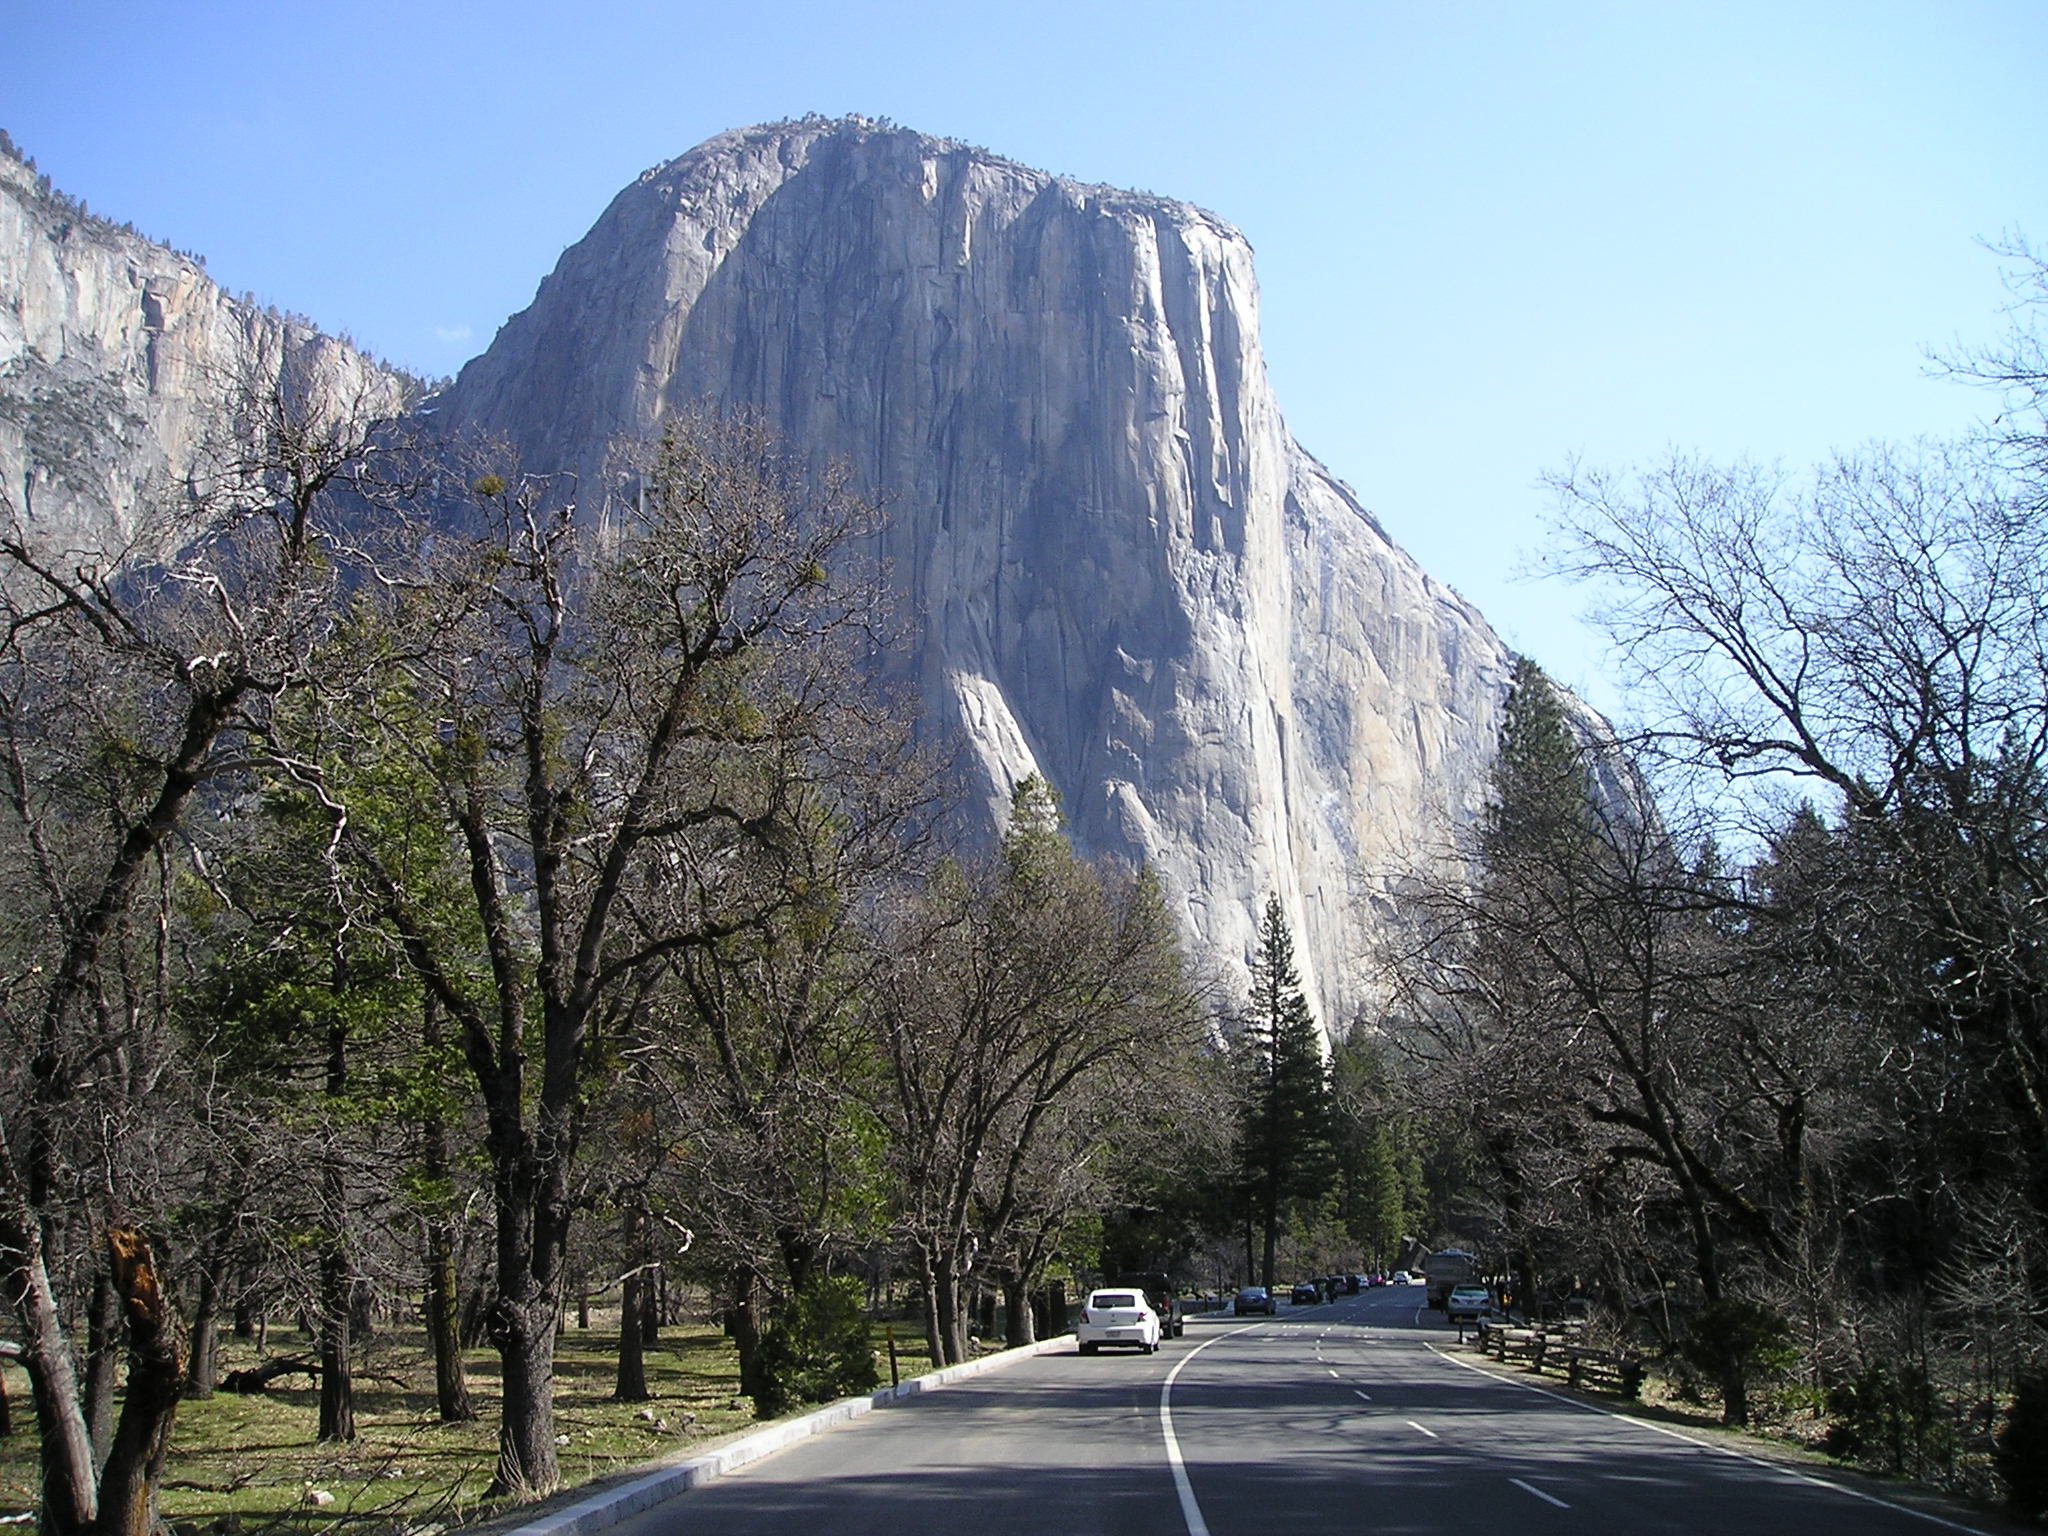
tree, mountain, snow, mountain range, yosemite, high, park, usa, steep, national park, california, climb, yosemite national park, water feature, extreme sports, alpine climbing, bergsport, steep wall, el capitan